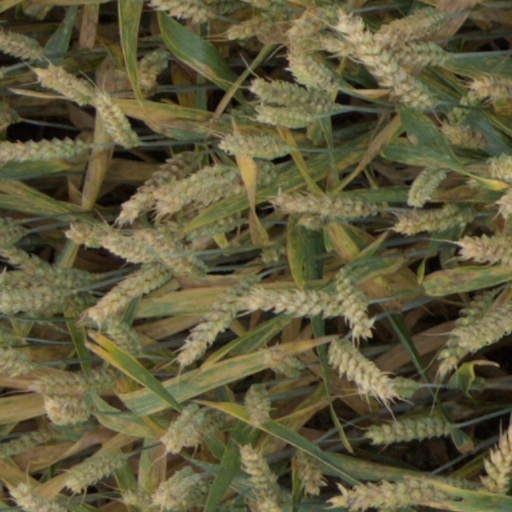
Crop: wheat